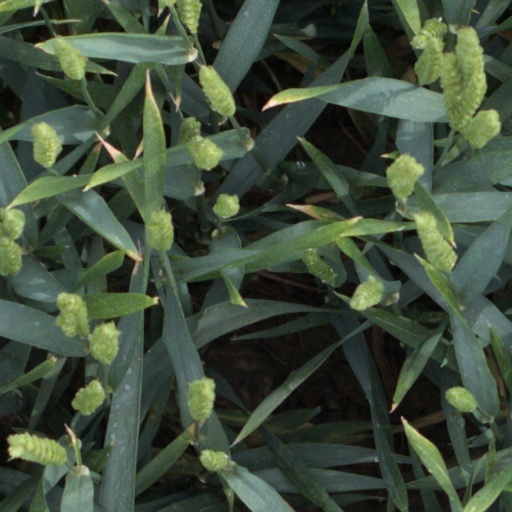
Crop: wheat